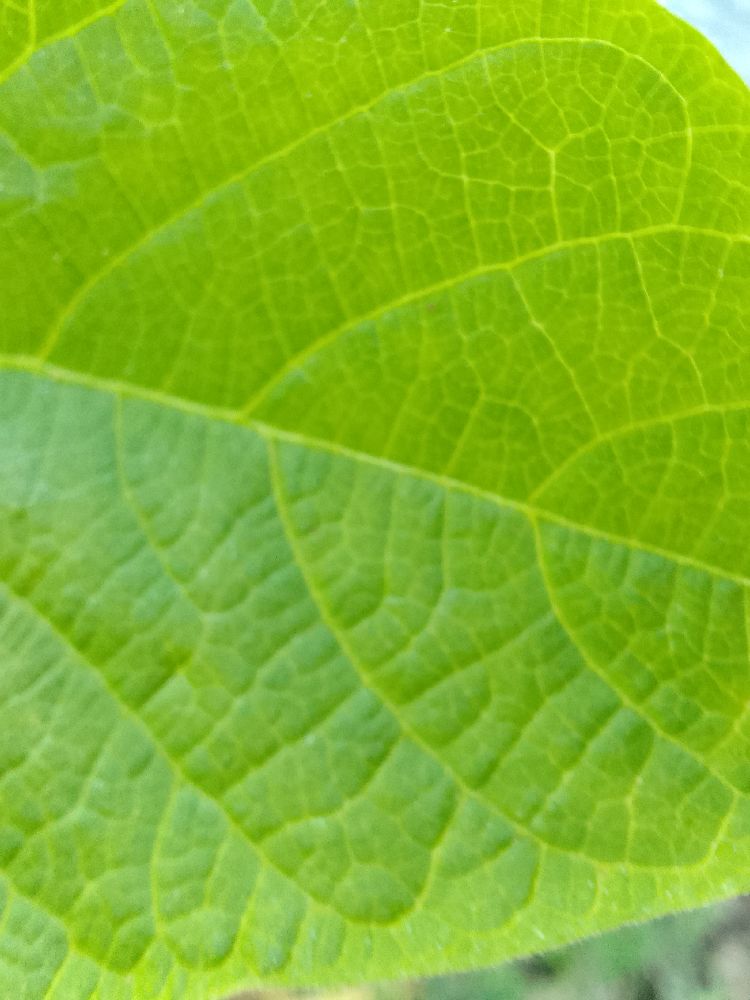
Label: healthy